Answer in natural language. Considering the relative positions, is bluegrey rectangular table (marked C) above or below HousePlant (marked B)? Choose between the following options: below or above
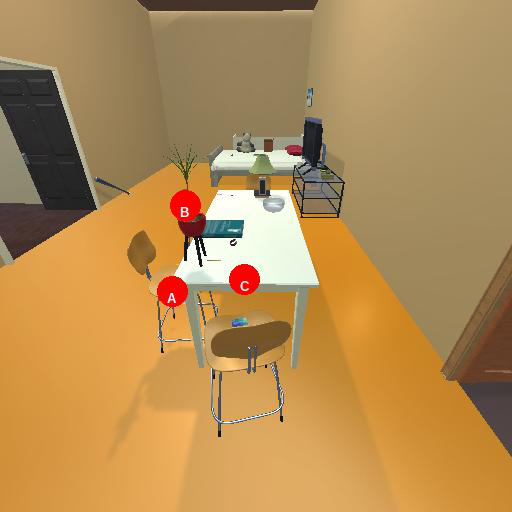
<answer>above</answer>